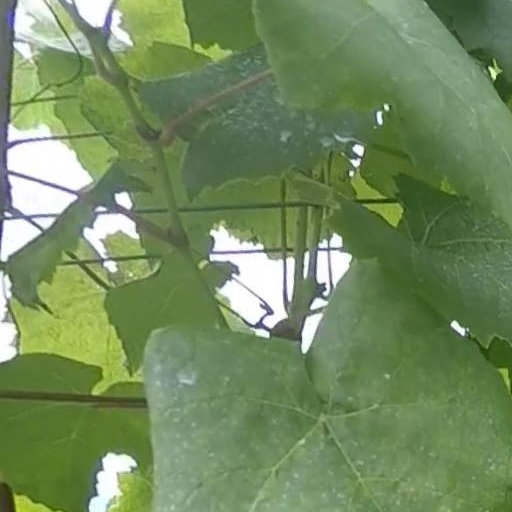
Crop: grape